Baruch College

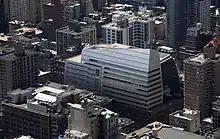
Newman Vertical Campus

After decades of renting space for classrooms, the college began constructing what is now the Newman Vertical Campus in 1998; the 17-story building was designed by Kohn Pedersen Fox. Named after businessman William Newman and inaugurated on August 27, 2001, the building is a , 17-floor building, which cost $327 million to erect. It is now home to the Zicklin School of Business and the Weissman School of Arts and Sciences (the Marxe School of Public and International Affairs is housed in the Field Building). It houses classrooms, faculty offices, additional computer labs for student use, along with the Athletic and Recreation Complex (ARC), Cafeteria, and Baruch Bookstore. The Newman Vertical Campus received the American Institute of Architects' highest award for an individual building in 2003. East 25th Street between Lexington and Third Avenue was renamed "Bernard Baruch Way", and the college now uses the Vertical Campus as its official address.